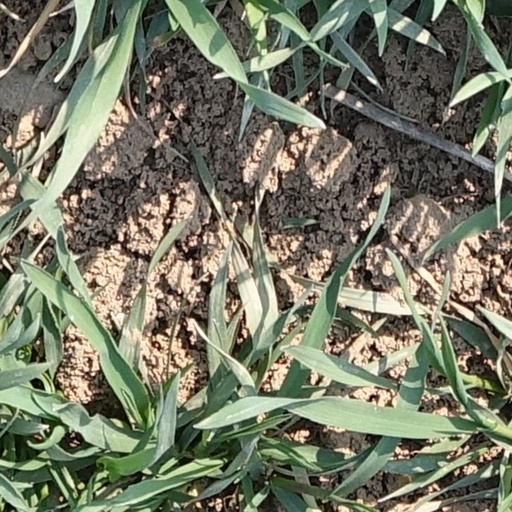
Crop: wheat